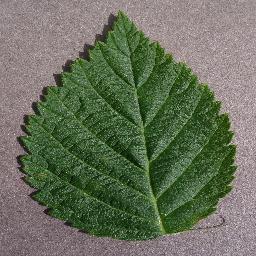
Label: Raspberry___healthy